John Gilpin (dancer)

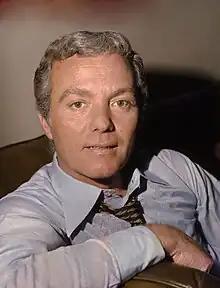
John Gilpin by Allan Warren

John Brian Gilpin (10 February 1930 – 5 September 1983) was a leading English ballet dancer and actor.